Kruševo

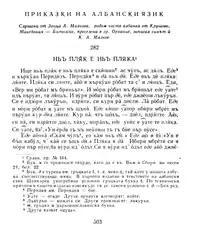
Albanian folk tale from Kruševo published in Cyrillic by Kuzman Shapkarev.

There is a project called "Kruševo ethno-town", supported by the Ministry of Culture of North Macedonia, which was developed by a small group of enthusiasts. According to that project, Kruševo shall look like a town from the beginning of the 20th century where it was one of the centers of the Ilinden Uprising in 1903, that led to the creation of the so-called Kruševo Republic. People will be dressed like Ottoman soldiers and IMARO revolutionaries. The project aims to make Kruševo a main tourist destination in five years.